Materials MASINT

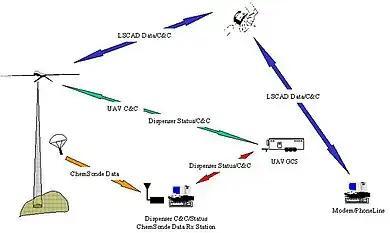
CADDIE System Architecture

A different approach than troop protection may be appropriate for wide-area chemical survey. The Chemical Agent Dual-Detection Identification Experiment (CADDIE) was developed by the US Navy as a feasibility demonstration of an Unmanned Aerial Vehicle using onboard sensors to locate a suspicious cloud, and then drop disposable ChemSonde sensors into it.